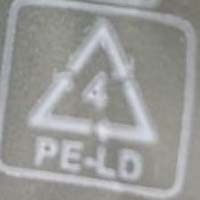
Plastic recycling code class: 4_low_density_polyethylene_PE-LD